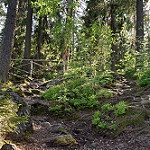
Scene: Outdoor